Ek Raja Ek Rani

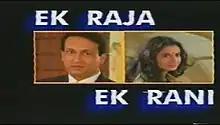

Ek Raja Ek Rani is an Indian television series that aired in 1996 on DD Metro and later on Zee TV. The series is directed by Kushan Nandy, and stars Shekhar Suman and Bhairavi Raichura.